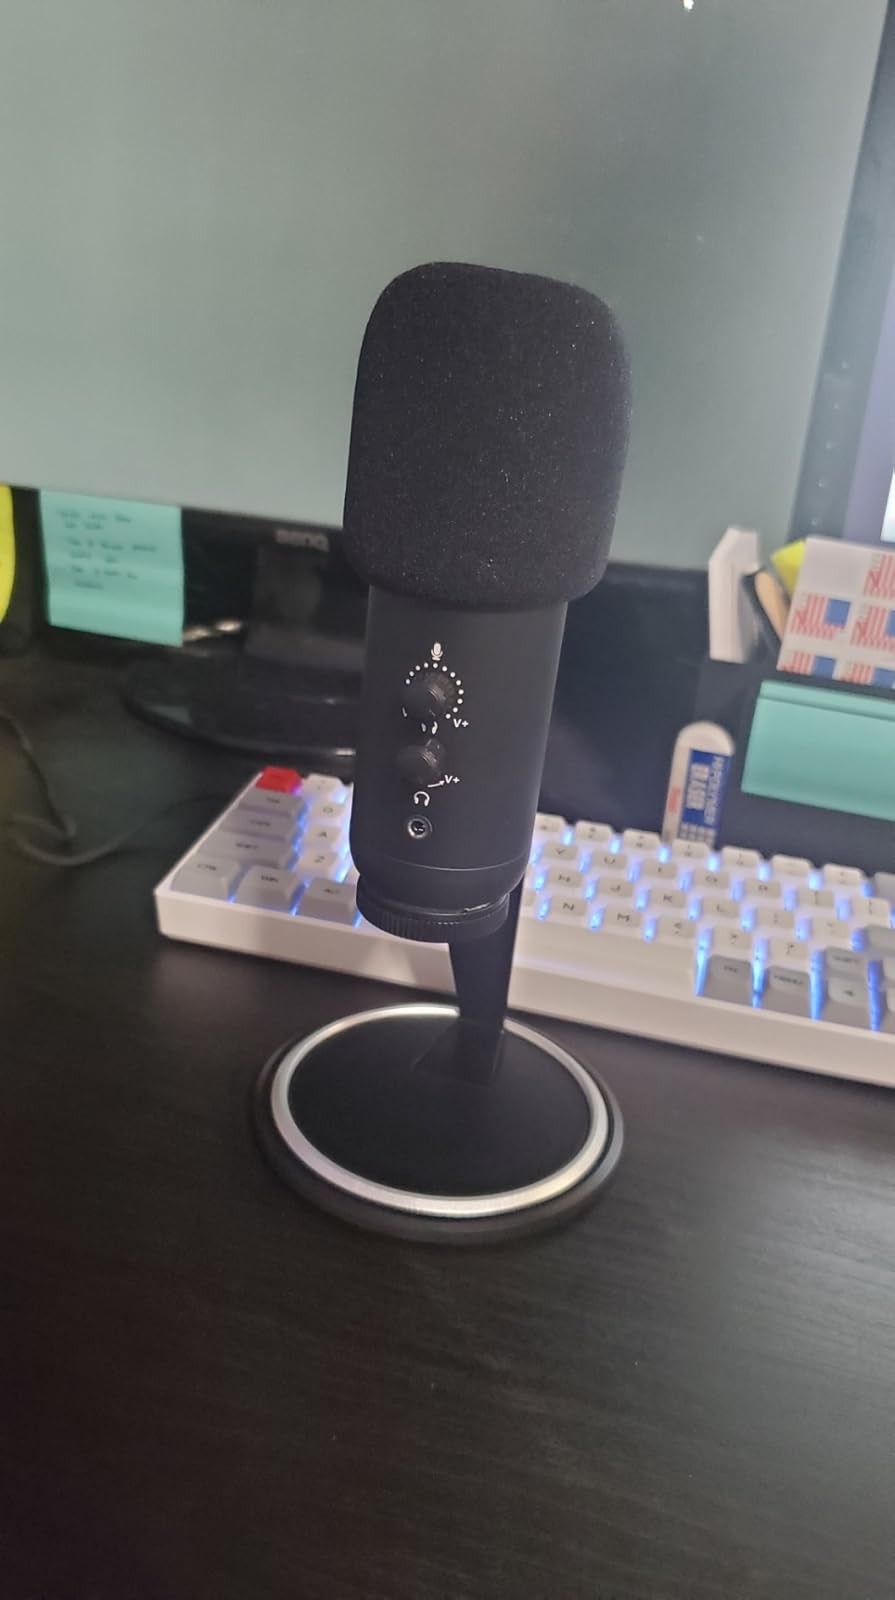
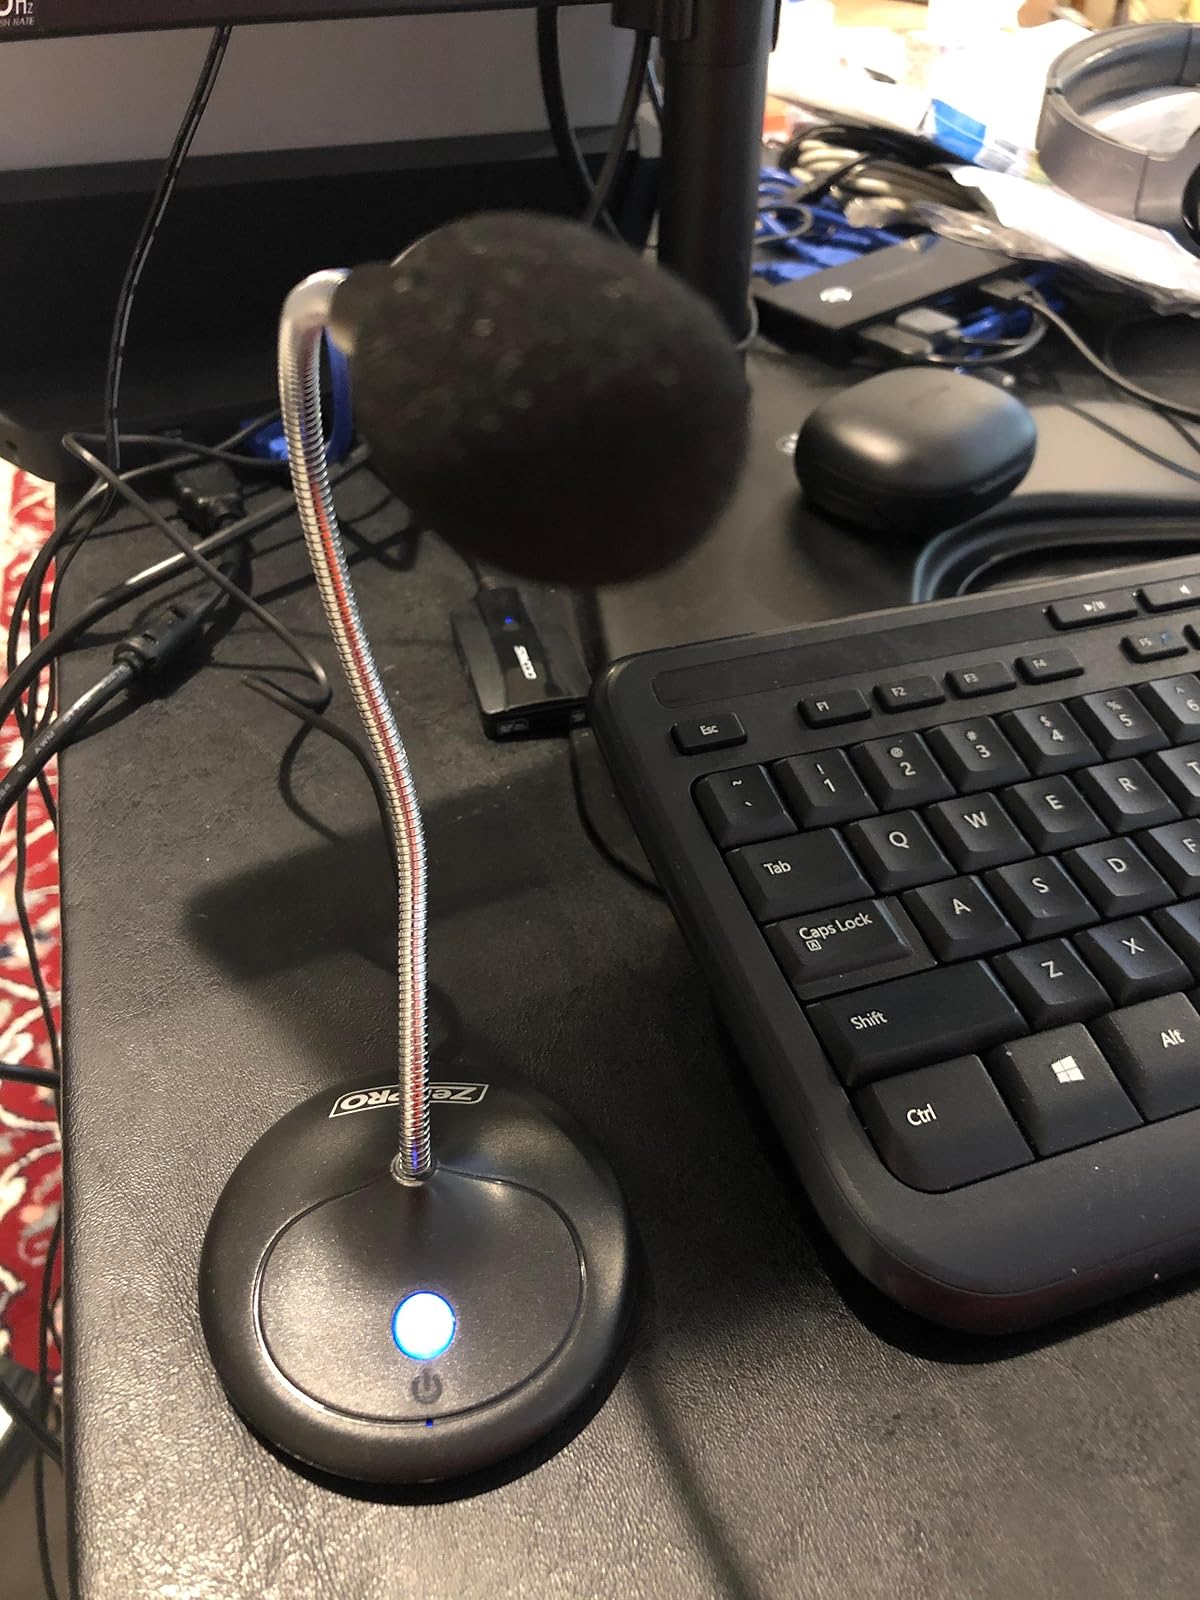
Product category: microphone
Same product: no